History of biology

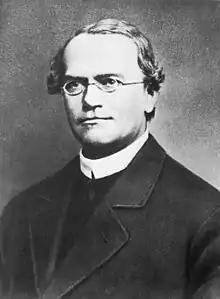
Gregor Mendel, "father of modern genetics"

Wallace, following on earlier work by de Candolle, Humboldt and Darwin, made major contributions to zoogeography. Because of his interest in the transmutation hypothesis, he paid particular attention to the geographical distribution of closely allied species during his field work first in South America and then in the Malay Archipelago. While in the archipelago he identified the Wallace line, which runs through the Spice Islands dividing the fauna of the archipelago between an Asian zone and a New Guinea/Australian zone. His key question, as to why the fauna of islands with such similar climates should be so different, could only be answered by considering their origin. In 1876 he wrote "The Geographical Distribution of Animals", which was the standard reference work for over half a century, and a sequel, "Island Life", in 1880 that focused on island biogeography. He extended the six-zone system developed by Philip Sclater for describing the geographical distribution of birds to animals of all kinds. His method of tabulating data on animal groups in geographic zones highlighted the discontinuities; and his appreciation of evolution allowed him to propose rational explanations, which had not been done before.